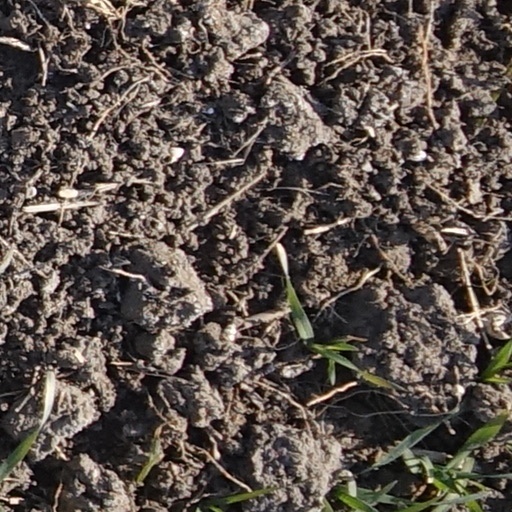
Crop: wheat